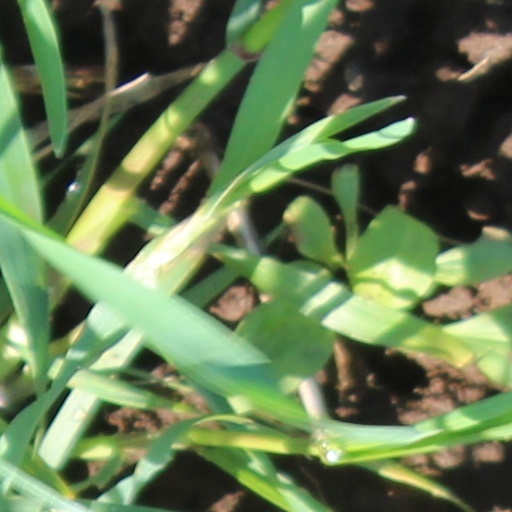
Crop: wheat